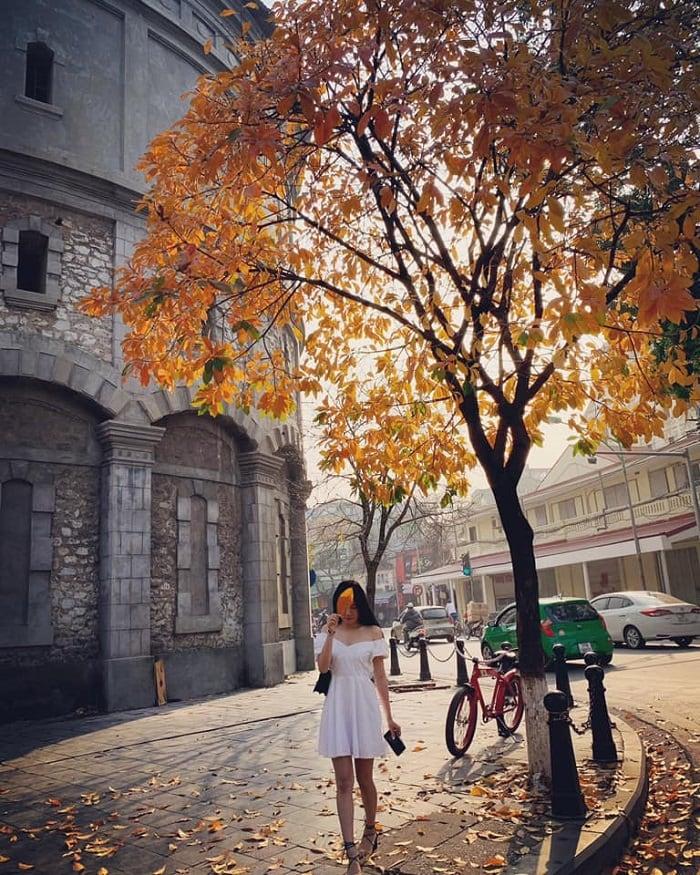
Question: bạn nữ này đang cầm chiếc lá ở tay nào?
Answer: bạn nữ này đang cầm chiếc lá ở tay phải